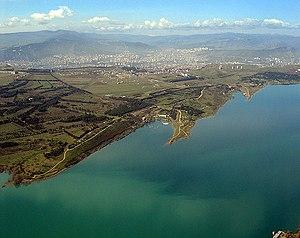
Le lac de Tbilissi est un lac artificiel servant de réservoir près de Tbilissi, en Géorgie. D’une longueur de 8,75 km pour 2,85 km de large, il fut créé en 1953 et est rapidement devenu un lieu de loisirs apprécié des habitants de la région.